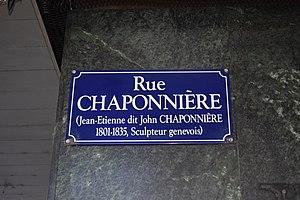
Plaque de la rue Chaponnière, à Genève, en Suisse.
Jean-Élie Chaponnière, dit John-Étienne Chaponnière, né le 11 juillet 1801 à Genève et mort le 19 juin 1835 à Mornex, est un sculpteur, graveur, peintre et dessinateur genevois, actif à Naples et, surtout, à Paris. Figure marquante du début du romantisme en sculpture, il est considéré par la critique de son temps comme pionnier du genre des statuettes-portraits.